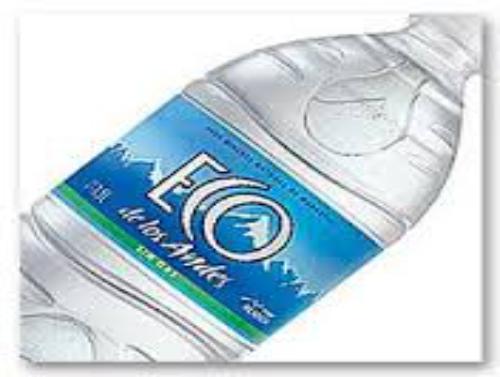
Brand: Eco de los Andes
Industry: Food